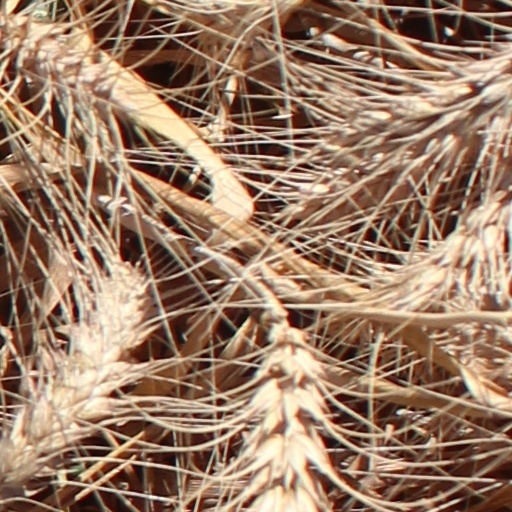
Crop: wheat